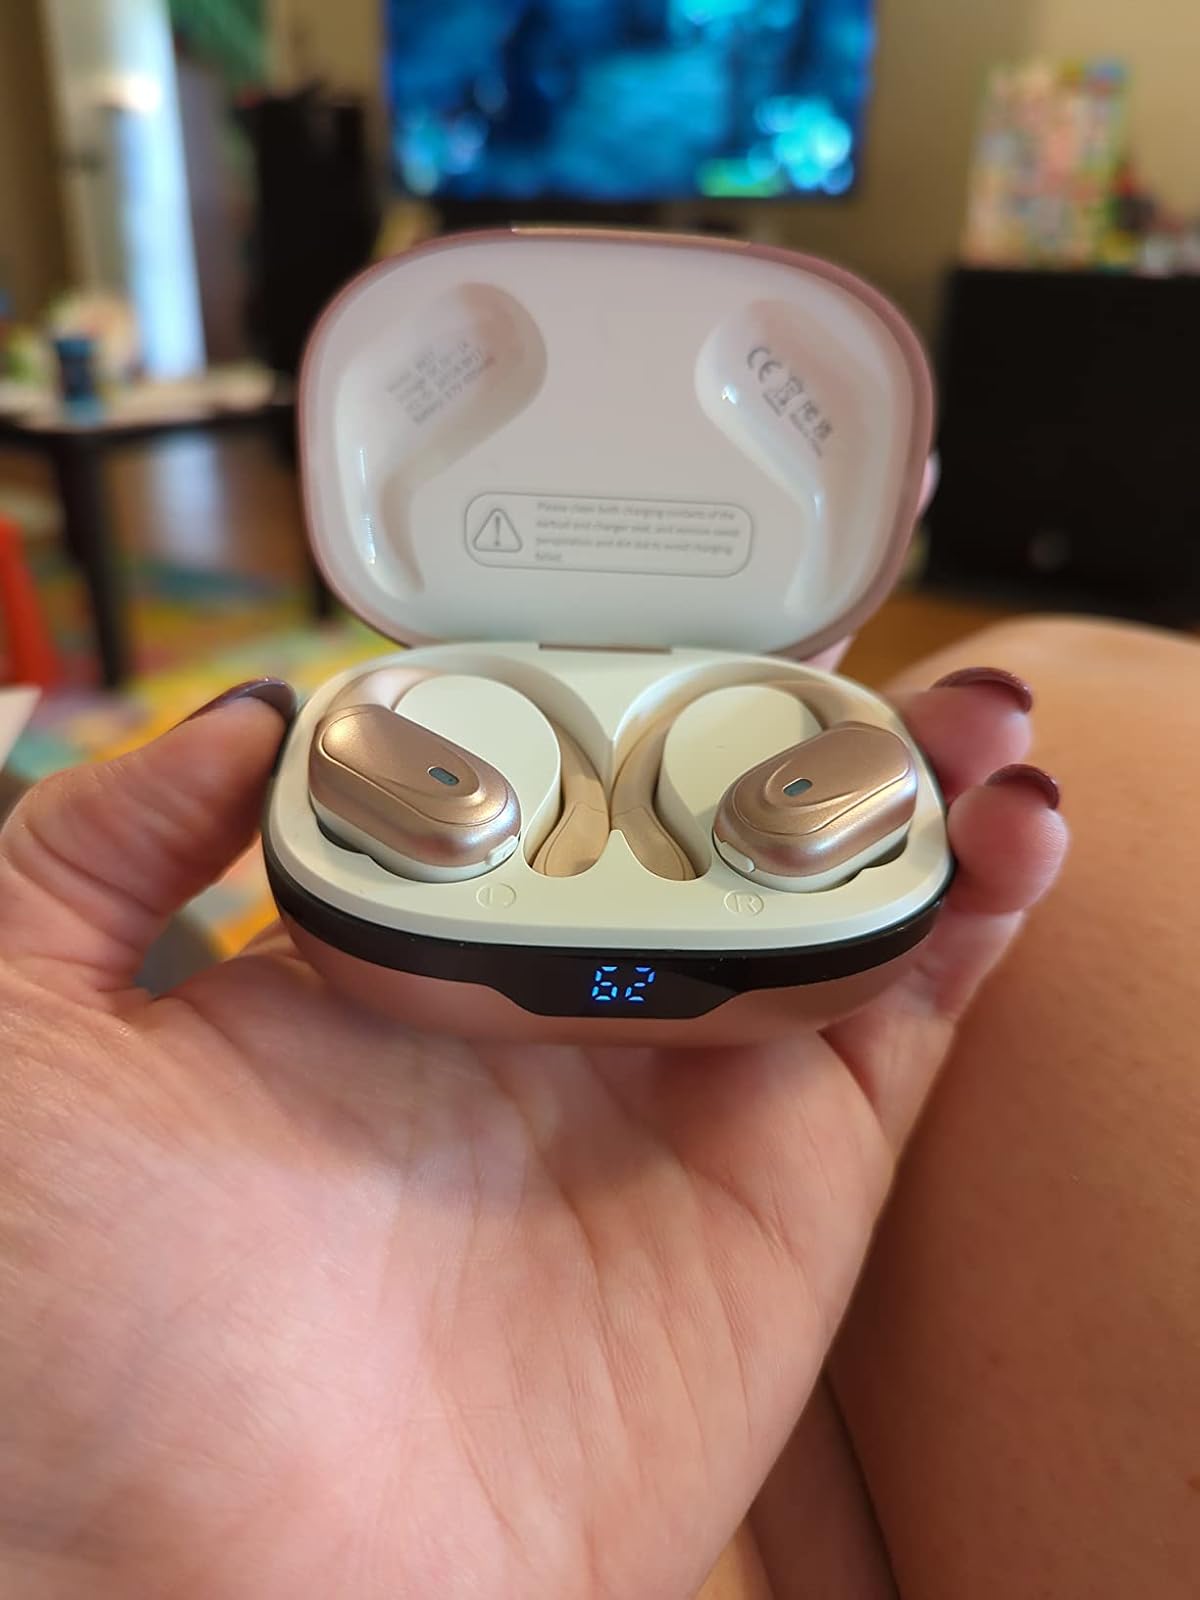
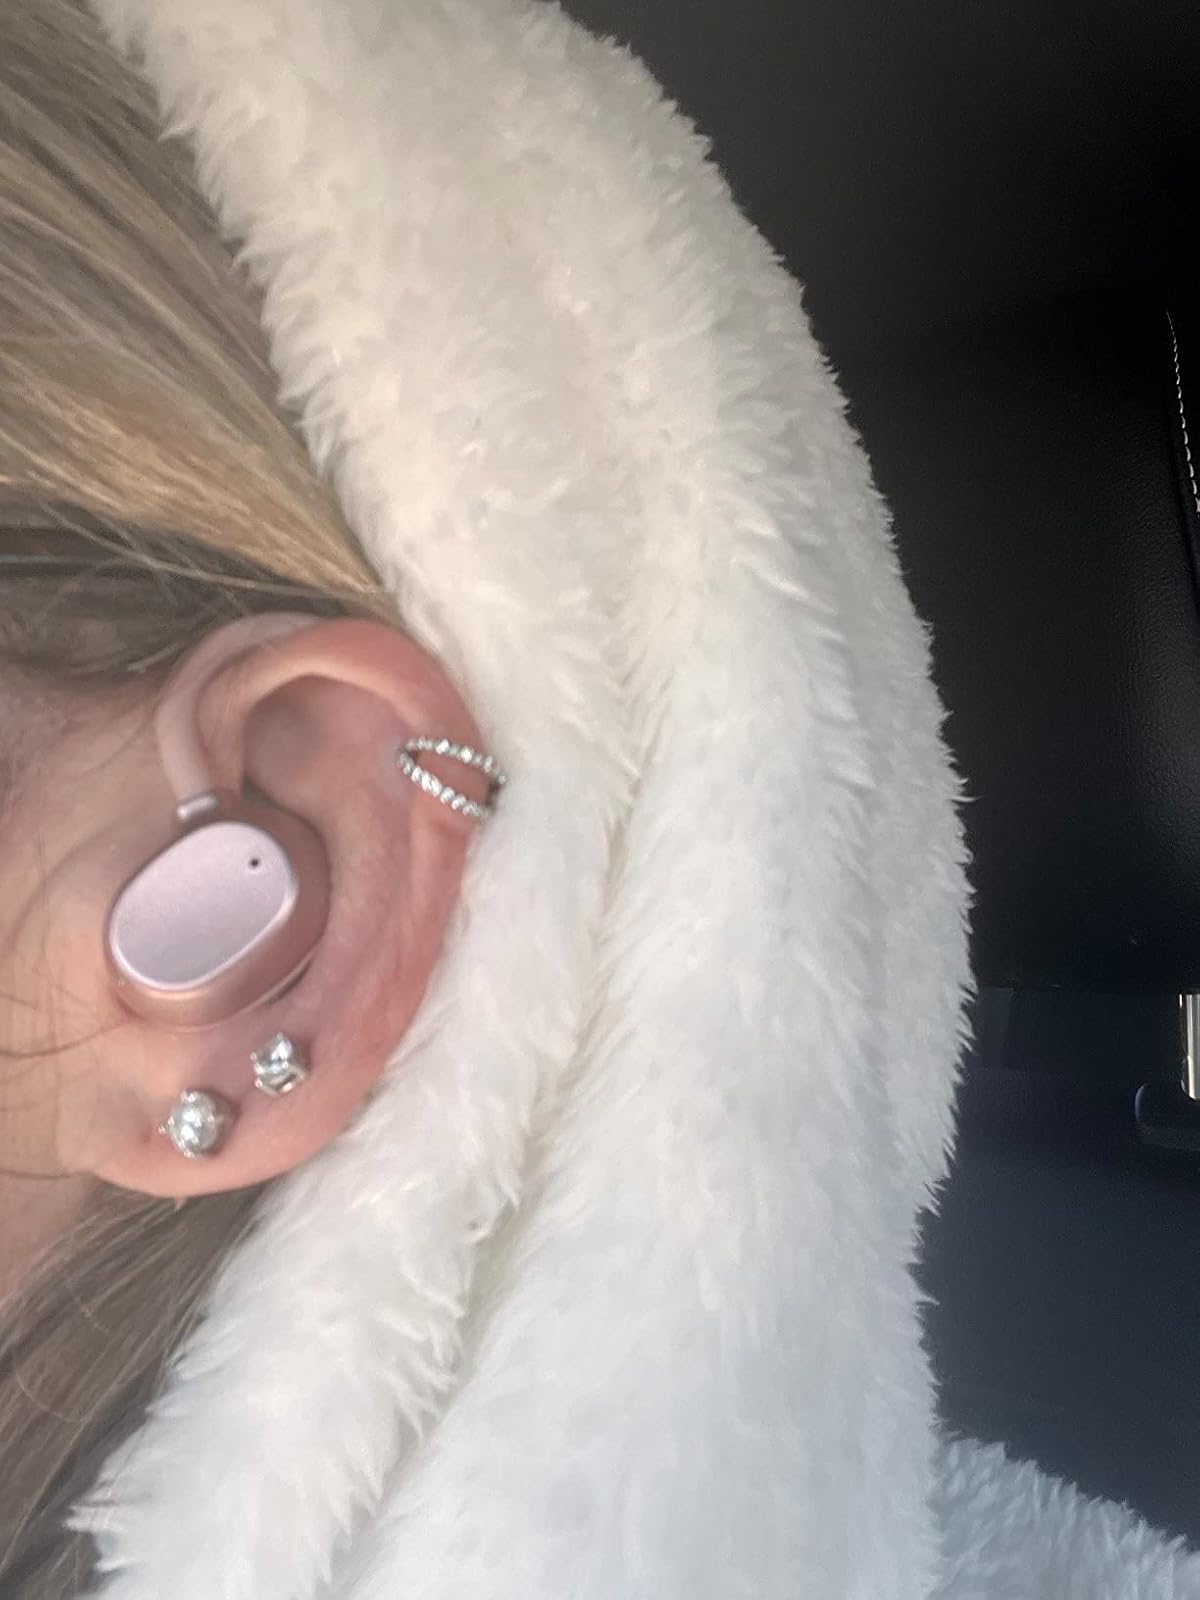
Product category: earbuds
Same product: no